Hrianghmun

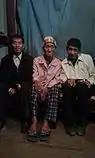
Hiangmun old age 25/7/2016

According to the 2011 census of India, Hrianghmun has 115 households. The effective literacy rate (i.e. the literacy rate of population excluding children aged 6 and below) is 83.9%.